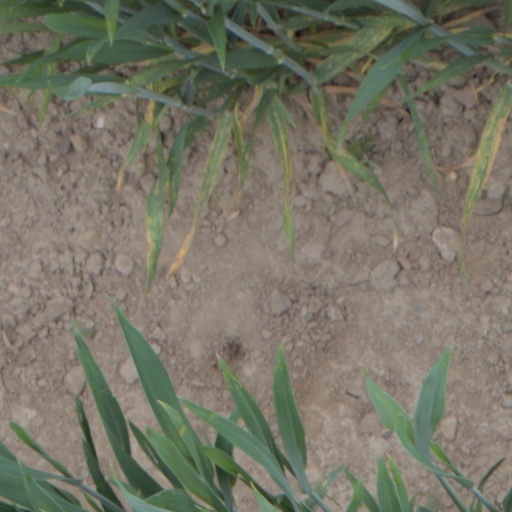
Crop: wheat